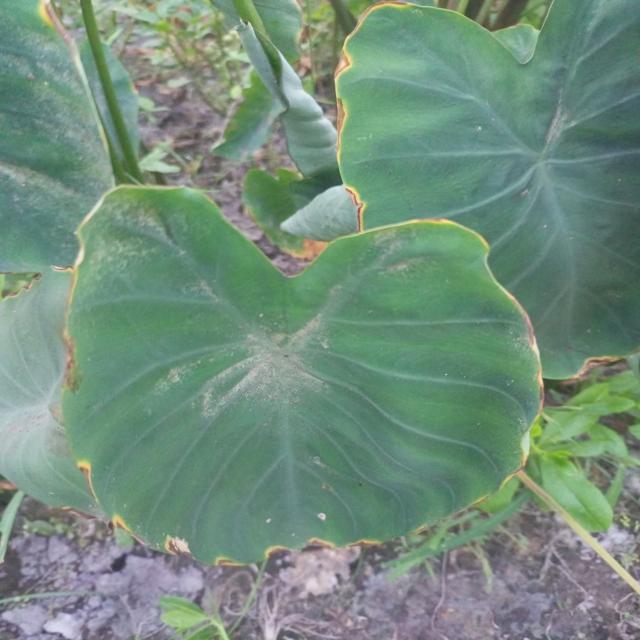
Label: Mid_Blight